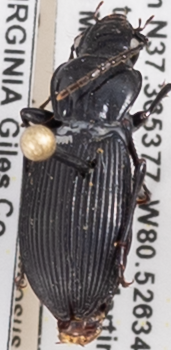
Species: Pterostichus lachrymosus
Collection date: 2021-06-15 04:00:00
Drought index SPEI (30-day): -0.51
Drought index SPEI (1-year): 0.718
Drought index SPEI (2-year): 1.28